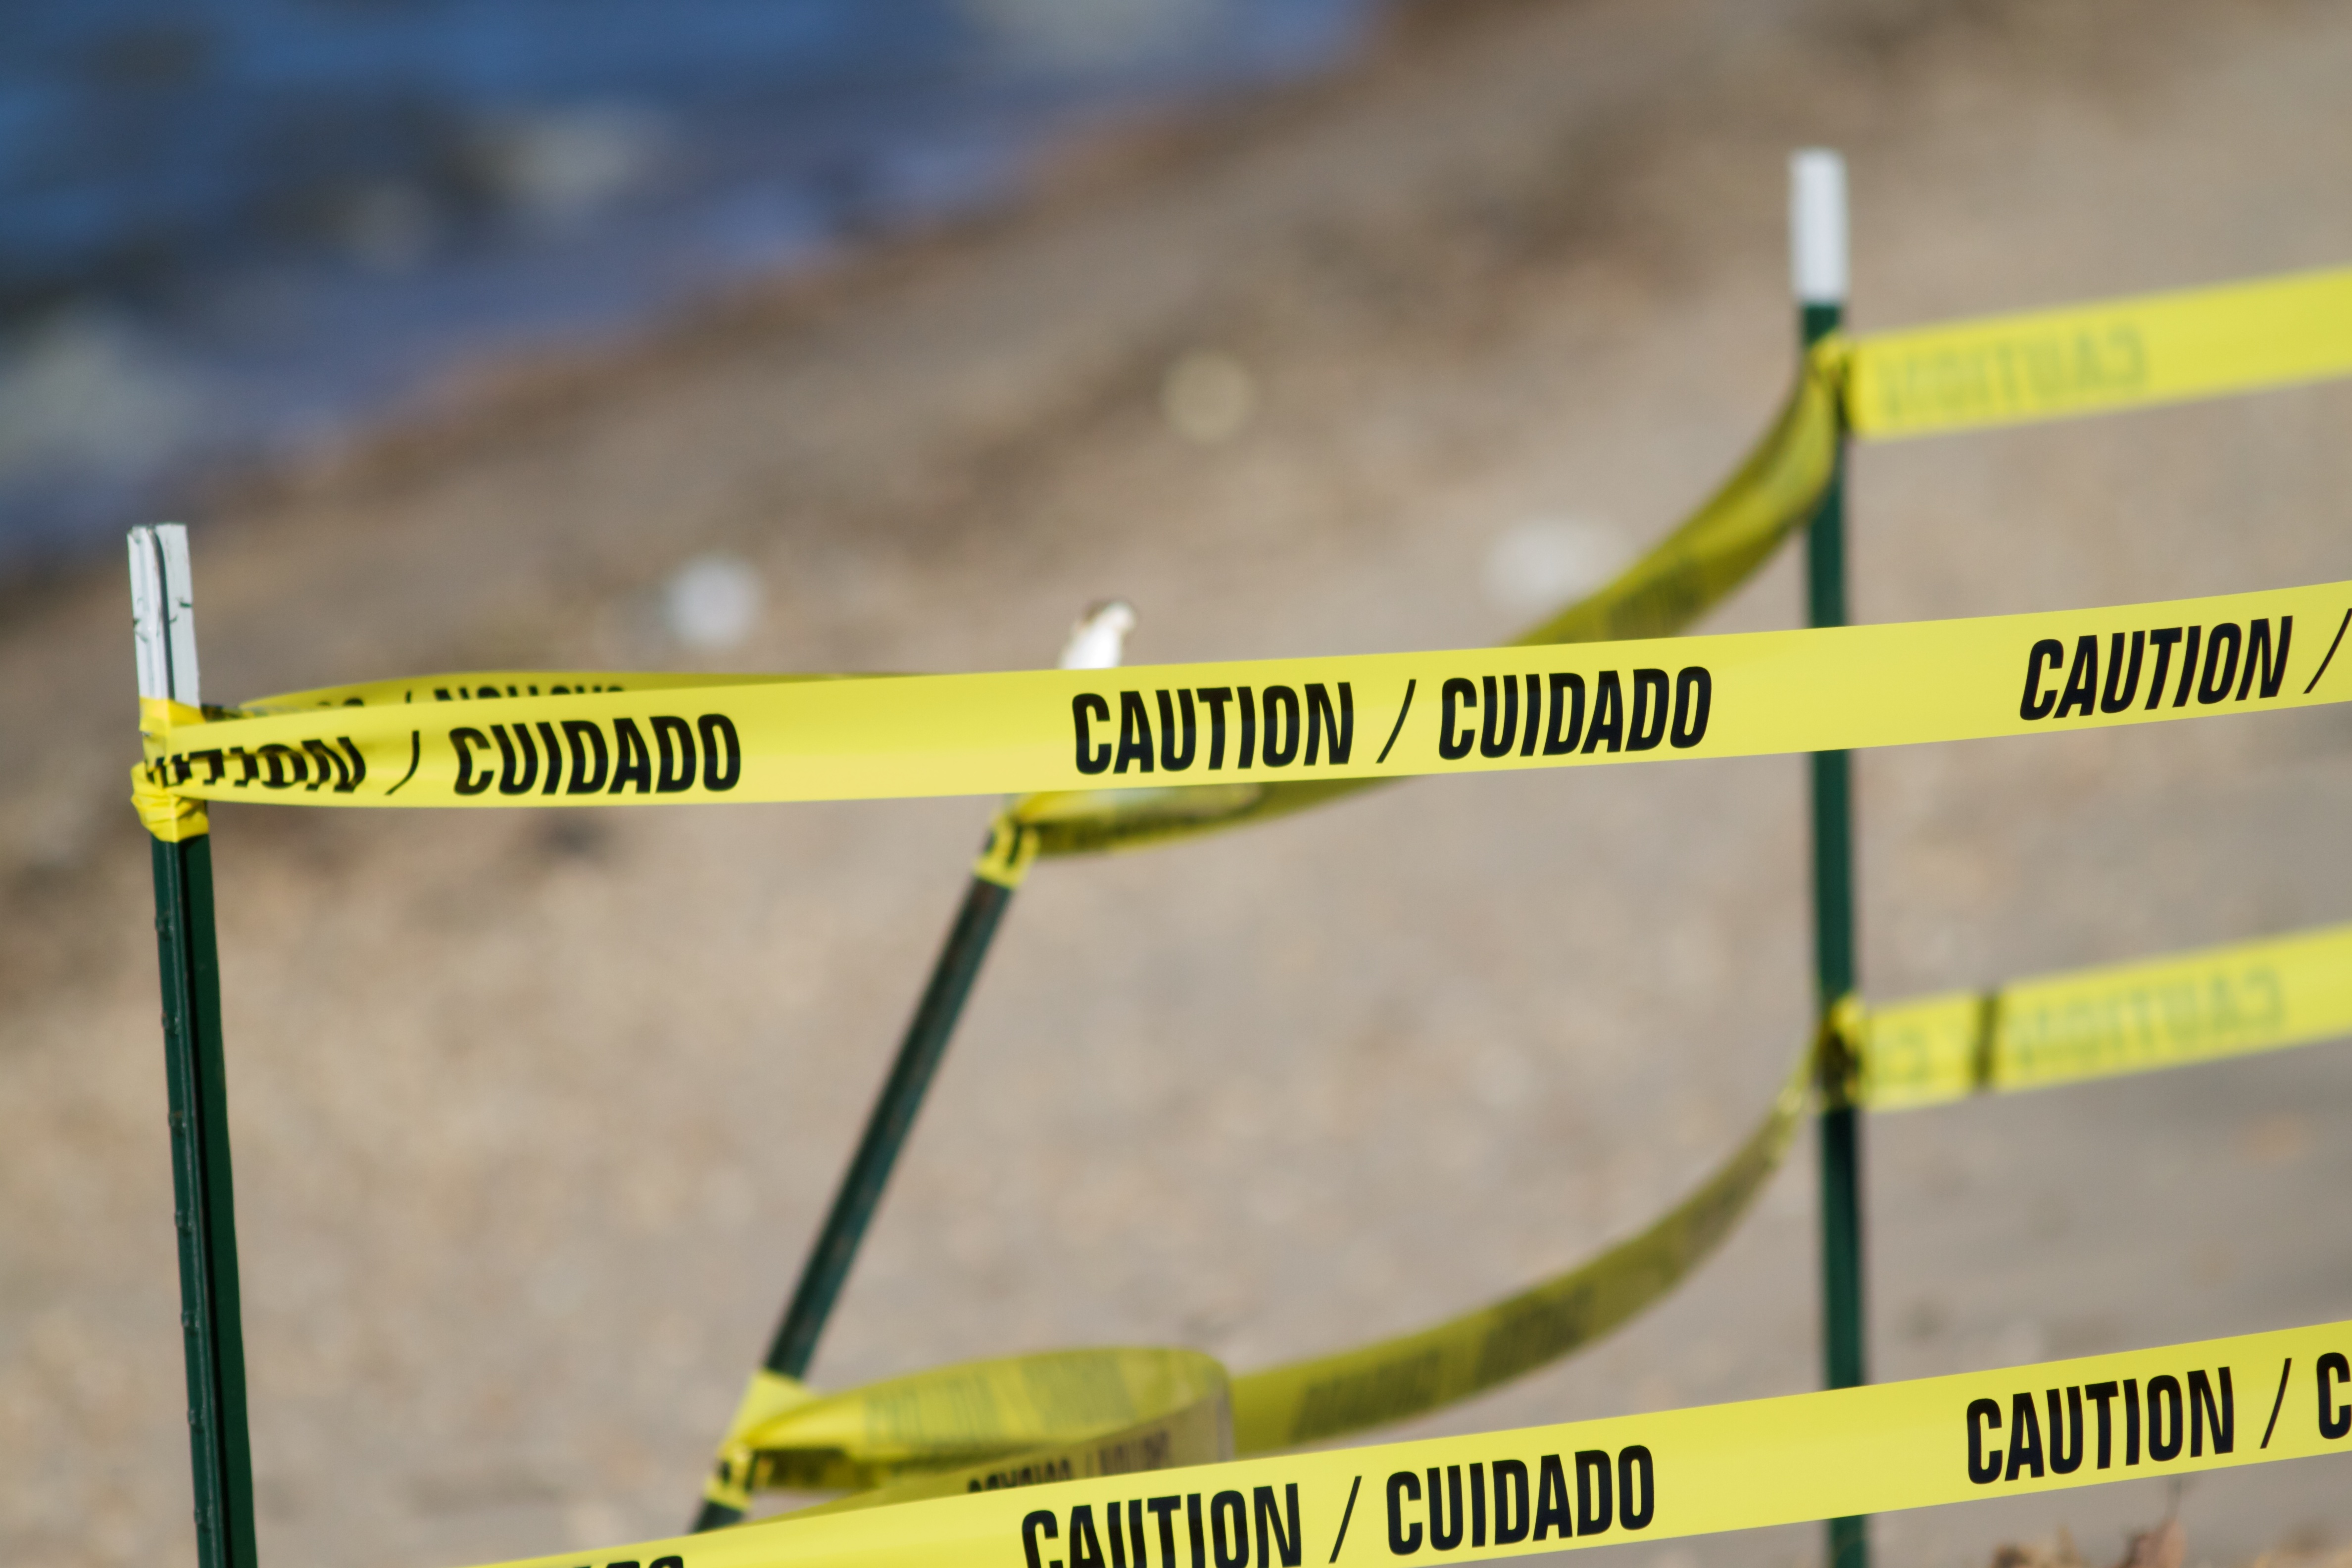
line, green, yellow, caution, signb